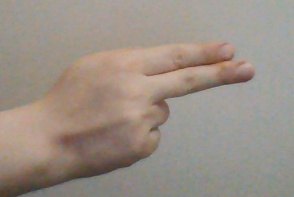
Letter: ain